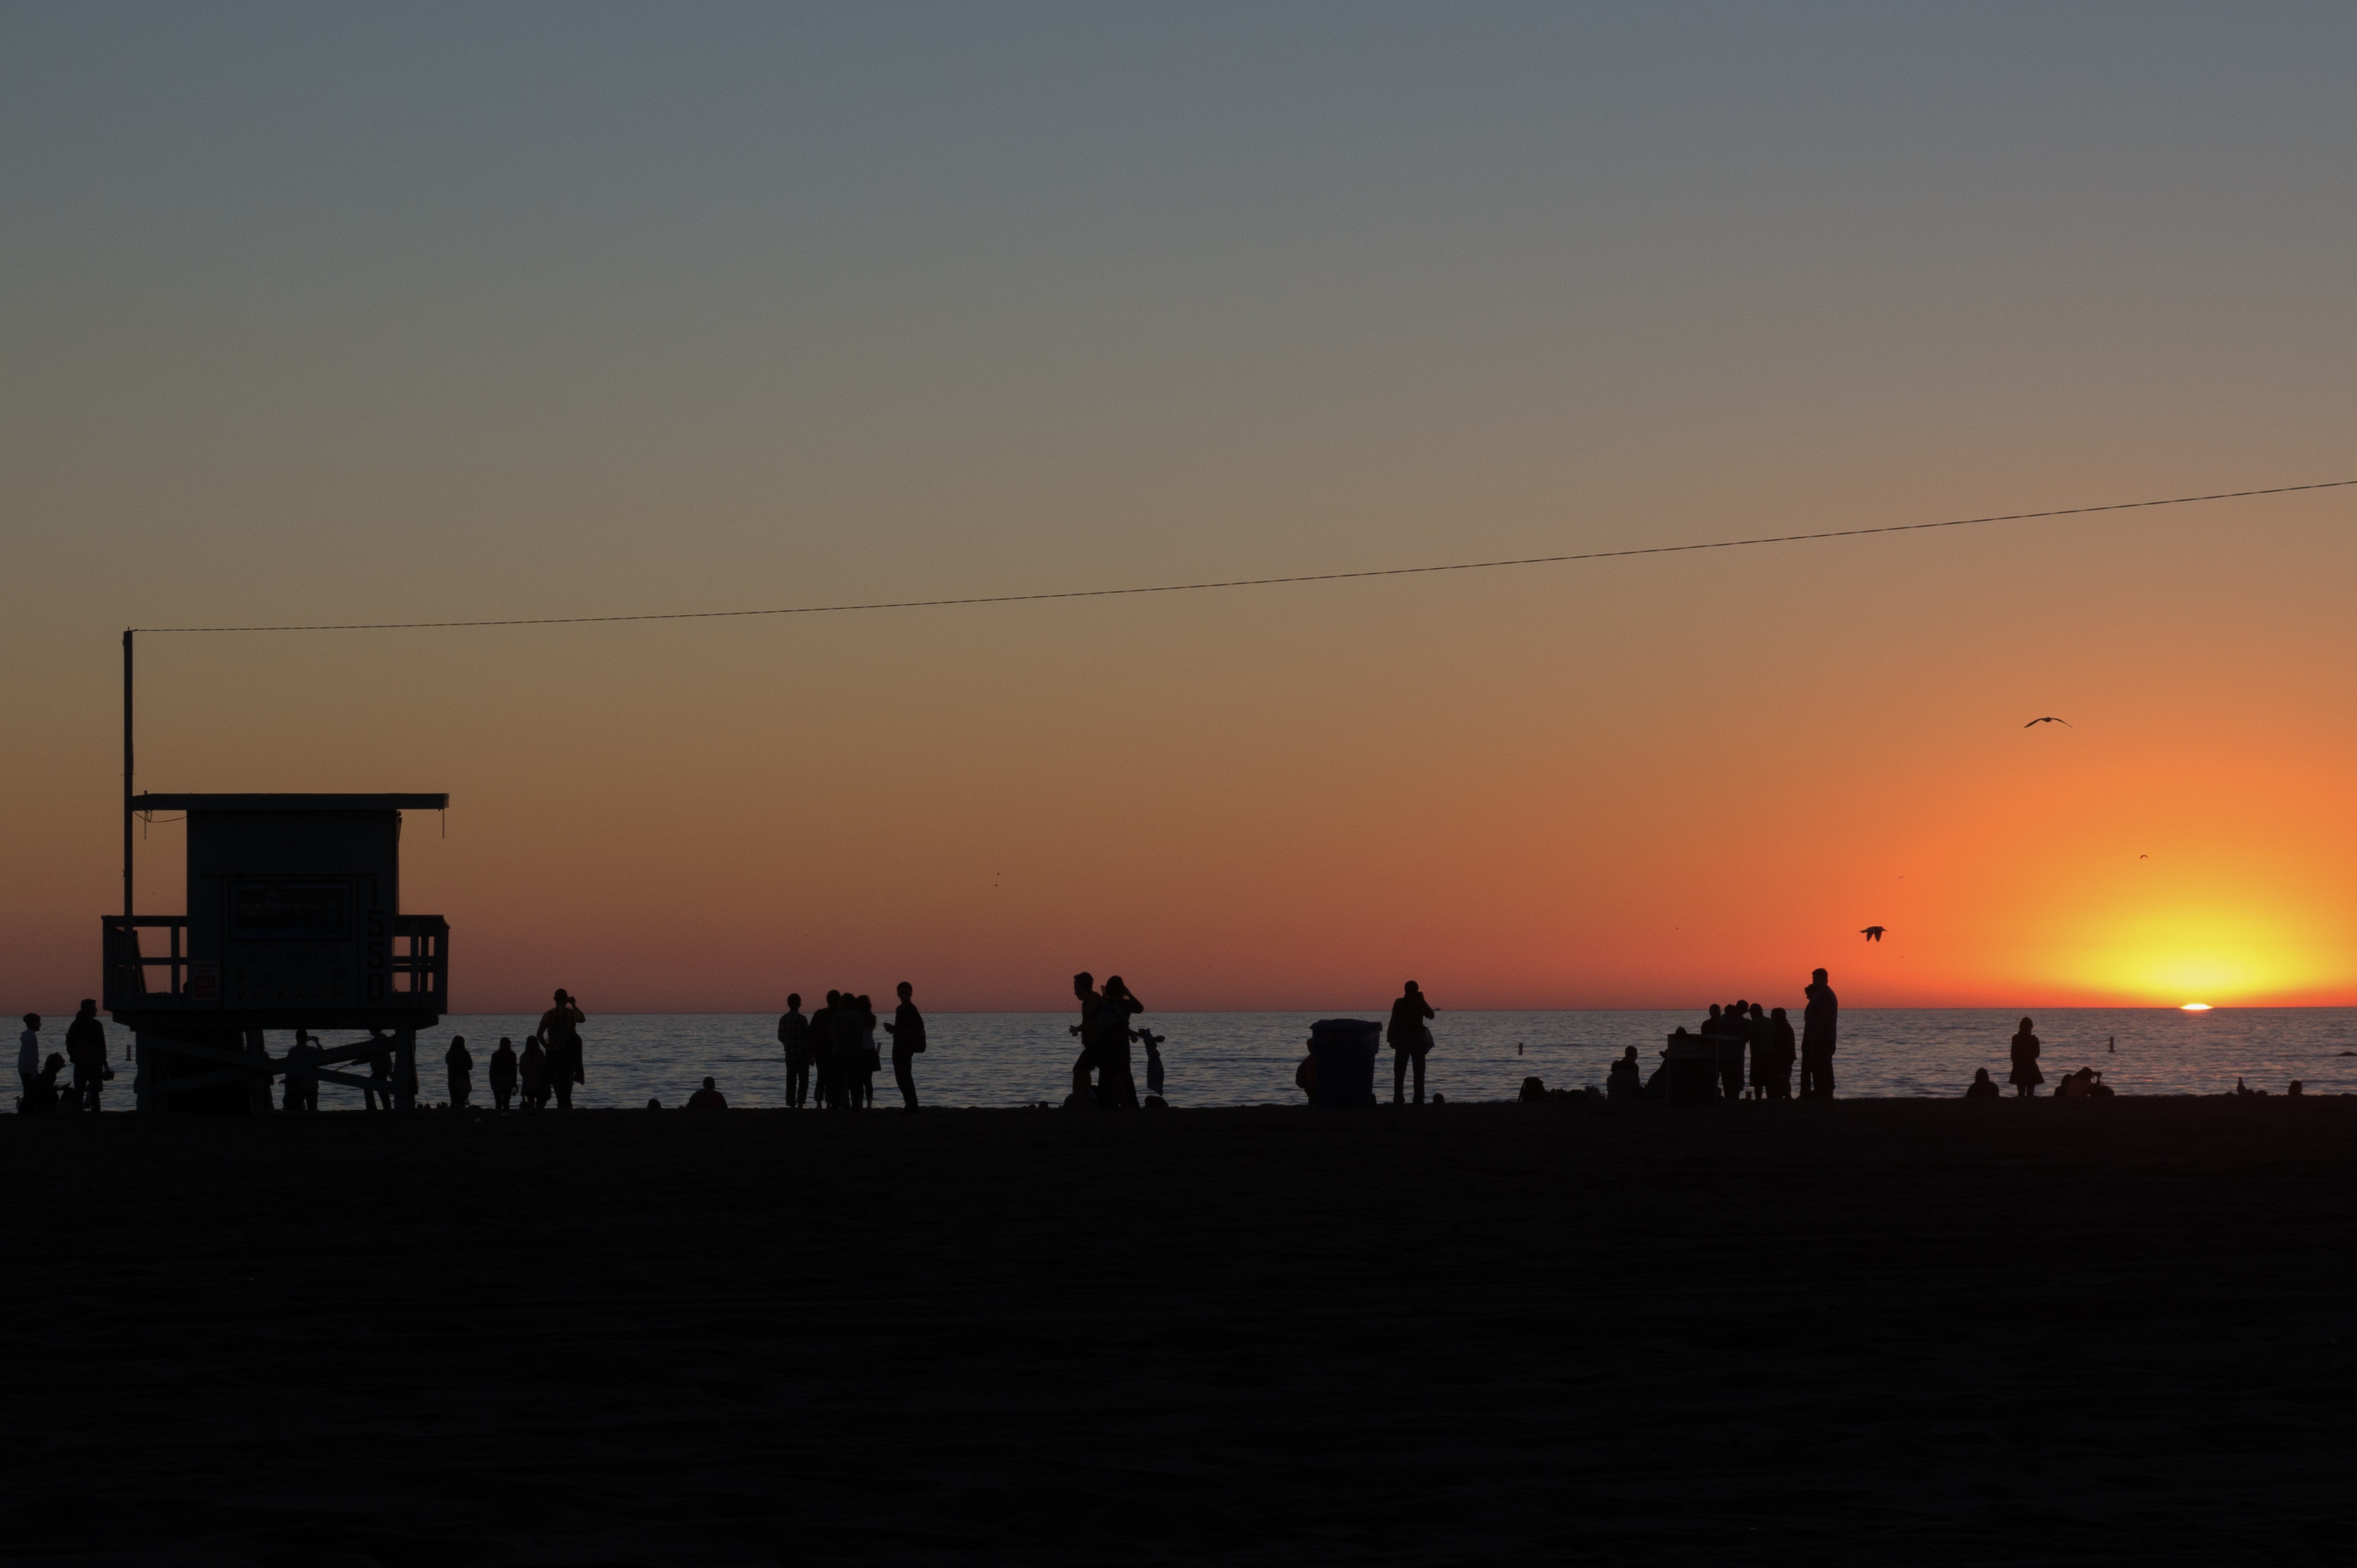
sky, sunset, horizon, sunrise, evening, afterglow, cloud, dusk, morning, sun, silhouette, sea, dawn, calm, ocean, photography, city, sunlight, night, landscape, beach, vacation